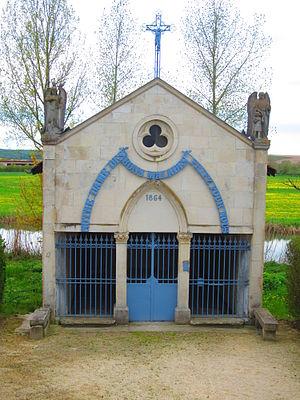
Chapelle Lacroix Meuse
Lacroix-sur-Meuse est une commune française située dans le département de la Meuse, en région Grand Est.